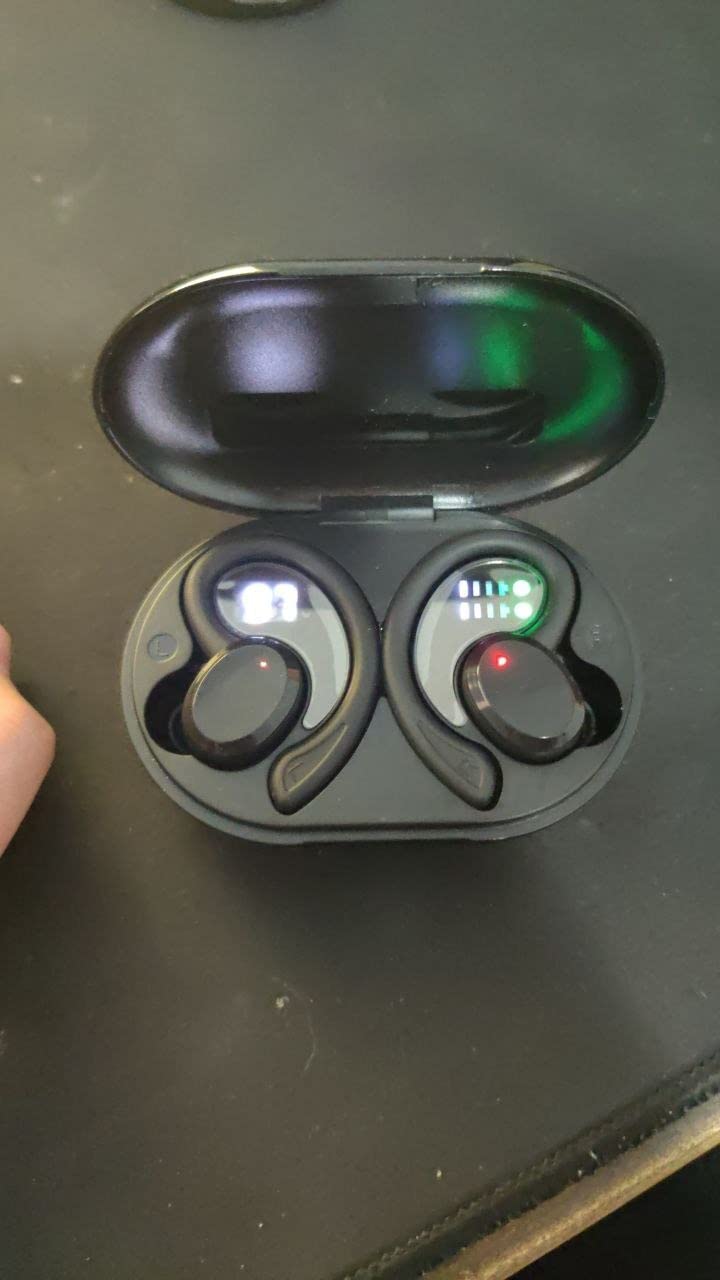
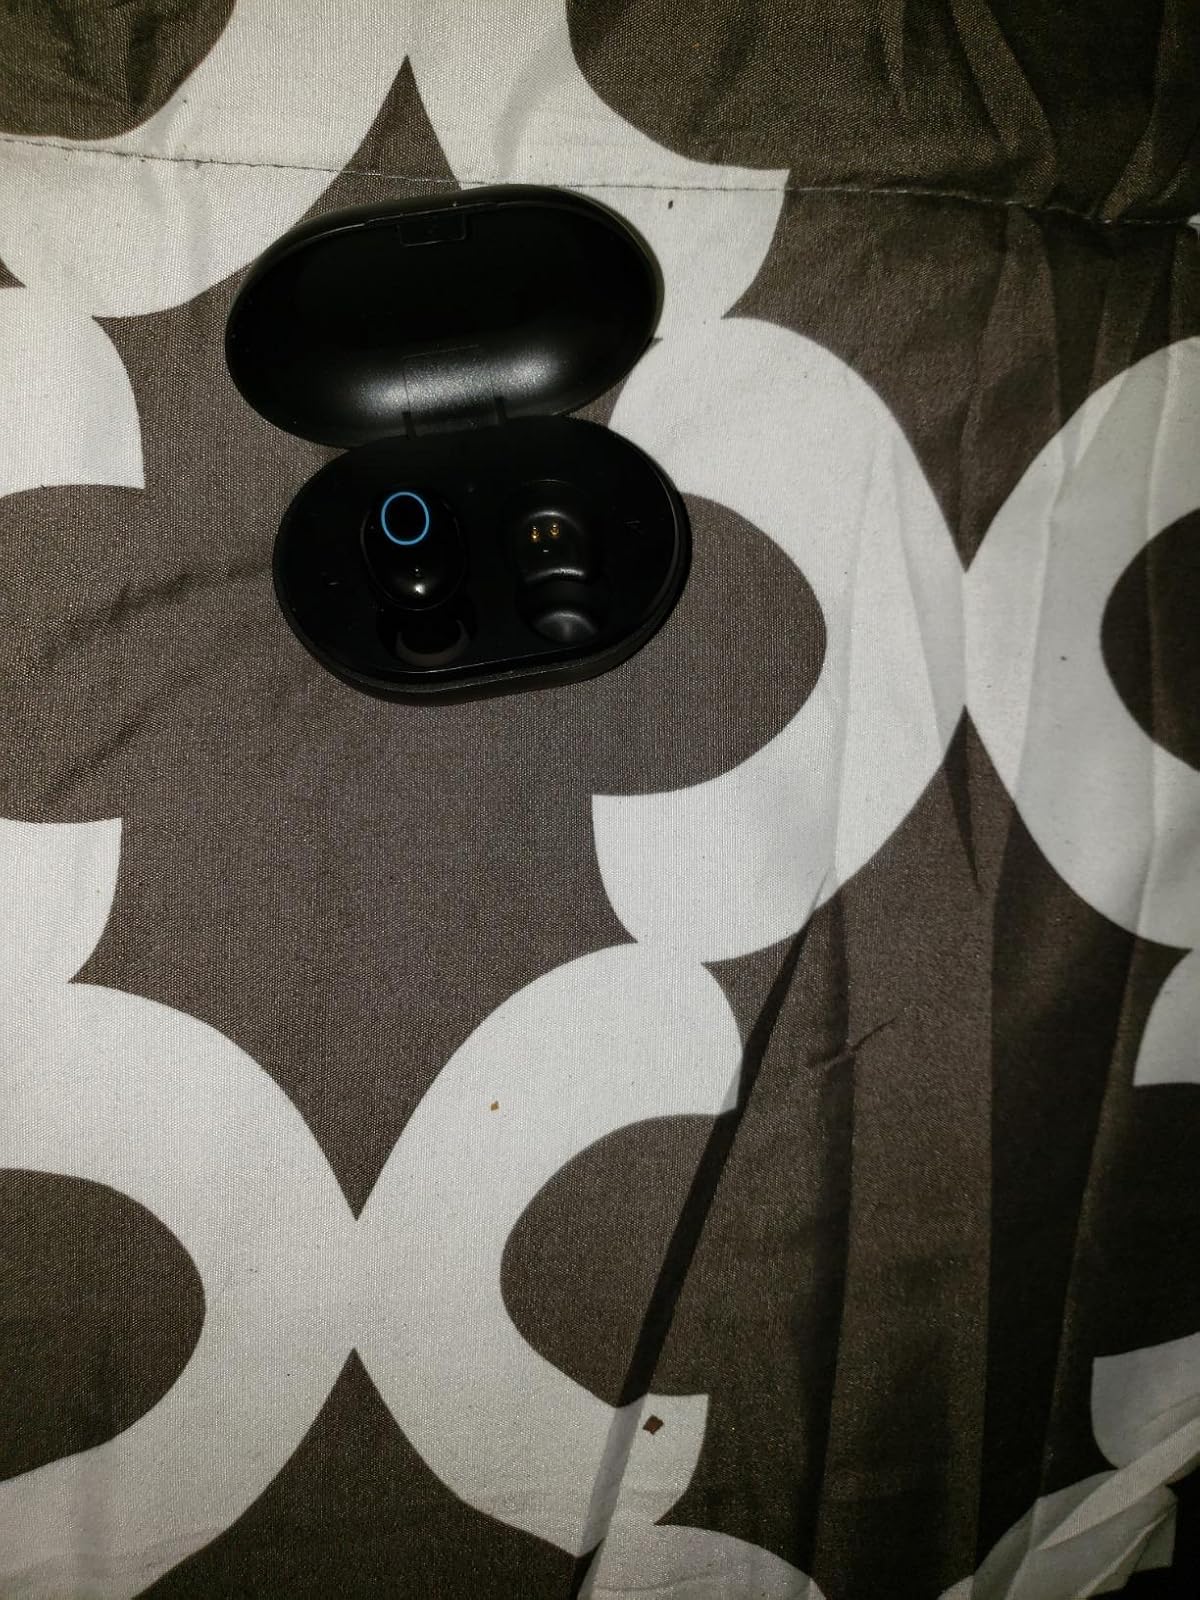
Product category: earbuds
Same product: no